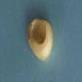
Maize quality: Good